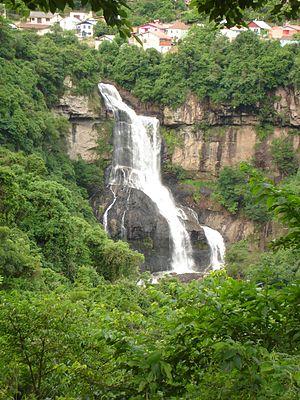
Le rio Pinhal est un cours d'eau brésilien de l'État du Rio Grande do Sul. C'est un affluent de la rive droite du rio Caí.